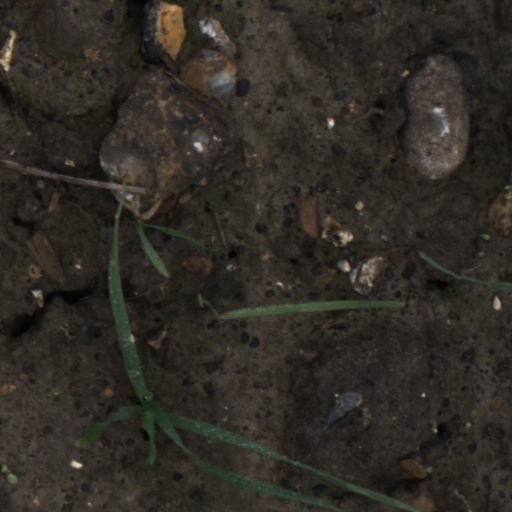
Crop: wheat